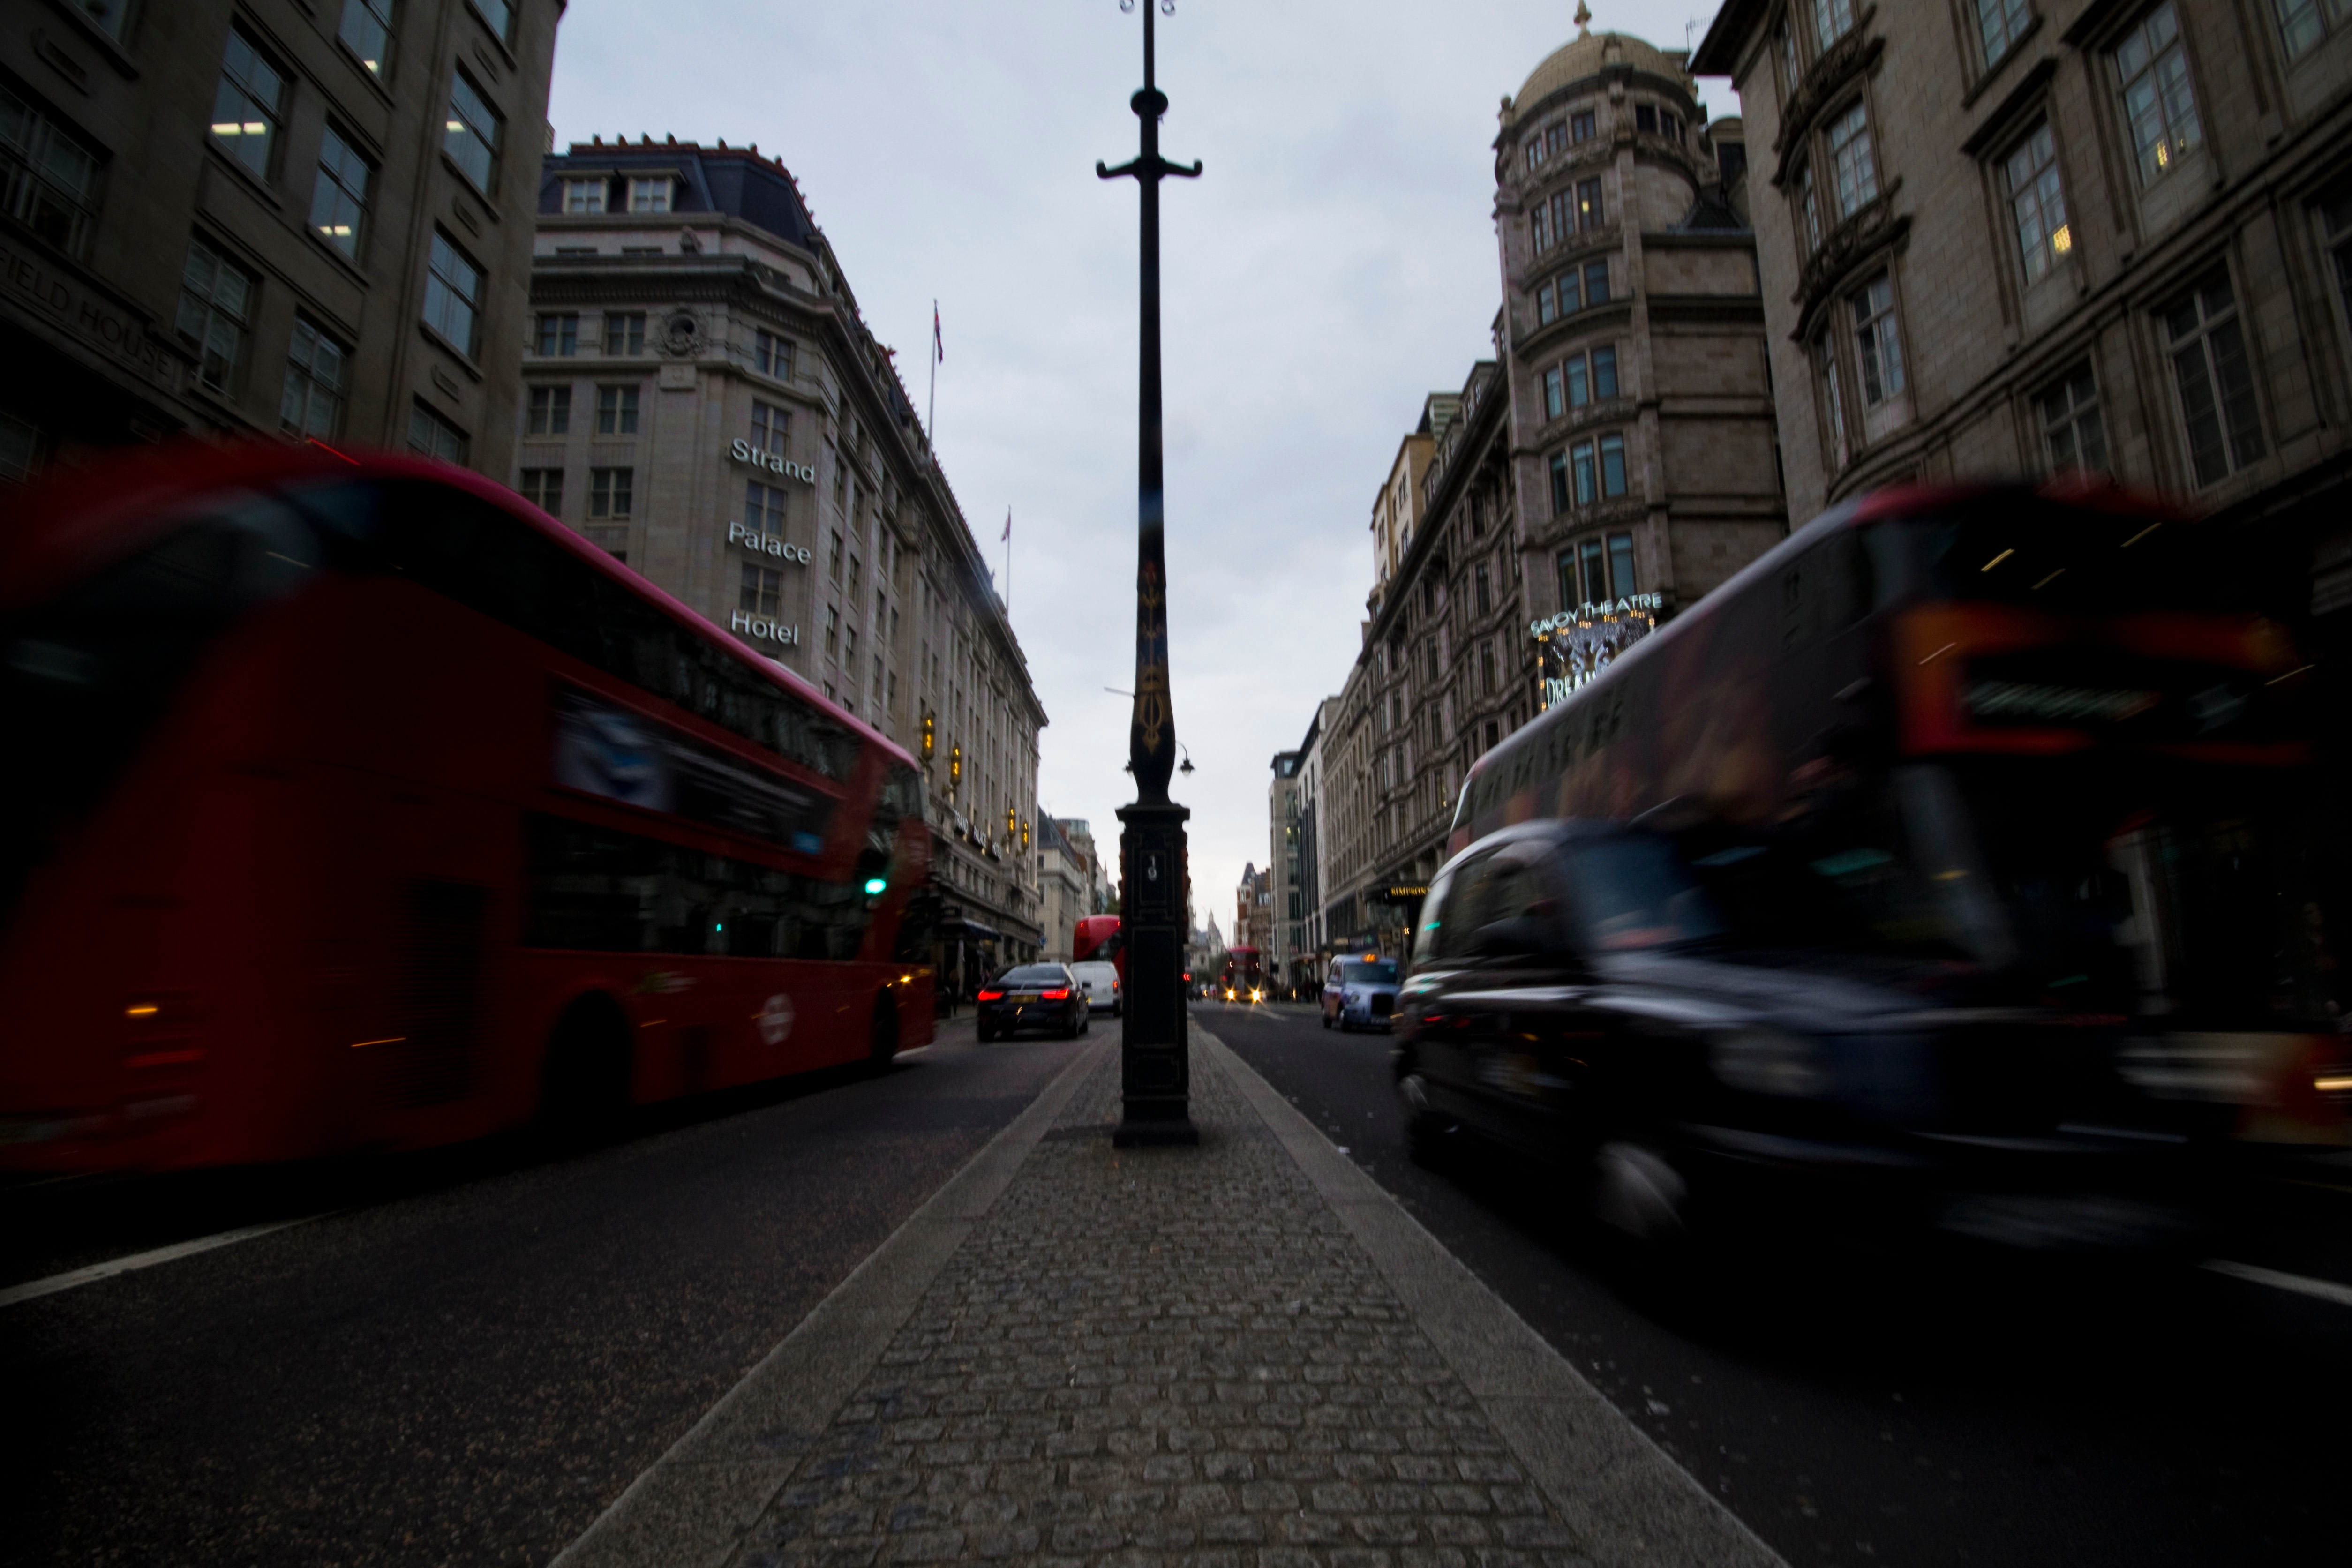
pedestrian, road, traffic, street, night, transport, evening, vehicle, lane, public transport, infrastructure, urban area